Ottawa dialect

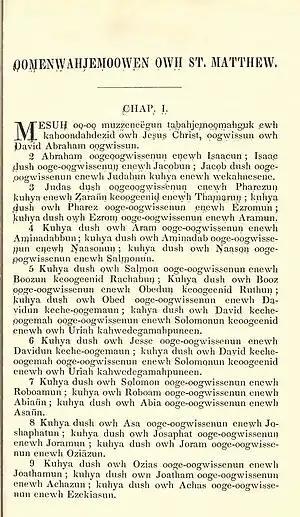
Page from a 19th-century Ottawa language publication by Frederick O'Meara, based on his work among Ottawa speakers on Manitoulin Island. Retrieved from <a href="https%3A//archive.org/details/biblechippewa00unknuoft">"Ewh oowahweendahmahgawin owh tabanemenung Jesus Christ..."

Written representation of Ojibwe dialects, including Ottawa, was introduced by European explorers, missionaries and traders who were speakers of English and French. They wrote Ottawa words and sentences using their own languages' letters and orthographic conventions, adapting them to the unfamiliar new language. Indigenous writing in Ottawa was also based upon English or French, but only occurred sporadically through the 19th and 20th centuries. Modern focus on literacy and use of written forms of the language has increased in the context of second-language learning, where mastery of written language is viewed as a component of the language-learning process. Although there has never been a generally accepted standard written form of Ottawa, interest in standardization has increased with the publication of a widely used dictionary in 1985 and reference grammar in 2001, which provide models for spelling conventions. A conference held in 1996 brought together speakers of all dialects of Ojibwe to review existing writing systems and make proposals for standardization.